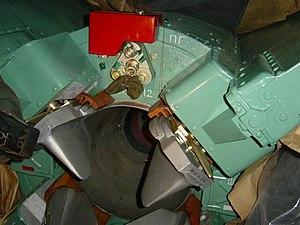
L'Initiative de sécurité contre la prolifération est un programme de coopération international qui cherche à enrayer le trafic d'armes de destruction massive, de leurs vecteurs et des matériels connexes. Elle a été annoncée par le président des États-Unis George W. Bush le 31 mai 2003. En 2012, elle compte 101 pays adhérents.